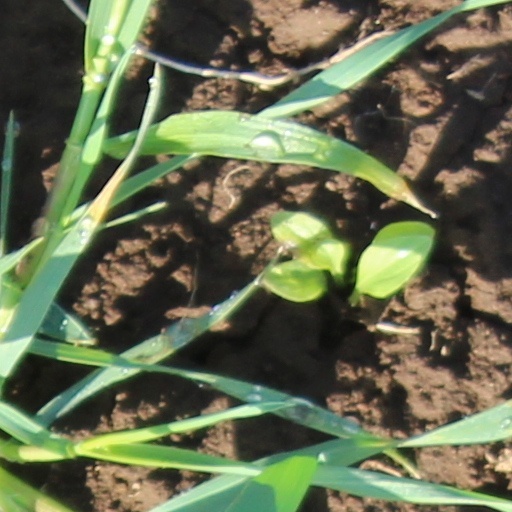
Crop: wheat